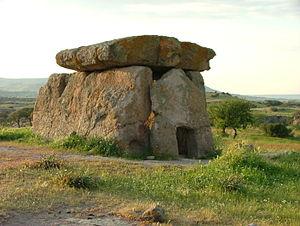
Cette liste non exhaustive recense les principaux sites mégalithiques en Sardaigne.